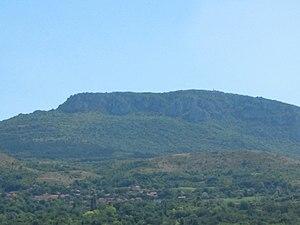
Pasjača est un village de Serbie situé dans la municipalité de Pantelej et sur le territoire de la Ville de Niš, district de Nišava. Au recensement de 2011, il comptait 220 habitants.